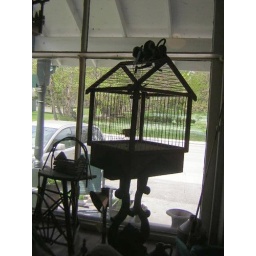
antique bird cage in the window